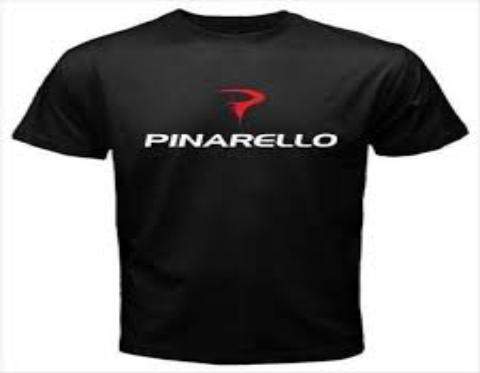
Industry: Transportation